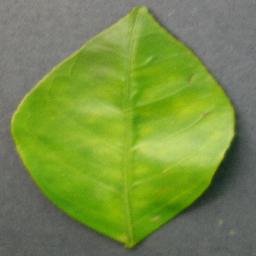
Label: Orange___Haunglongbing_(Citrus_greening)